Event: Nepal Earthquake
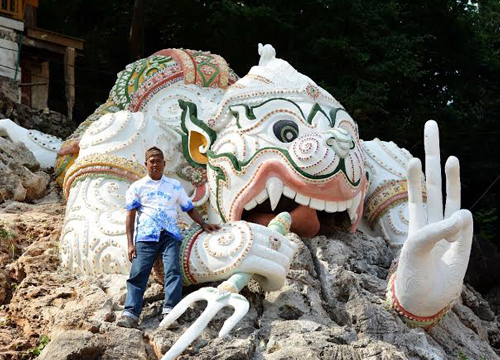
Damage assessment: damage